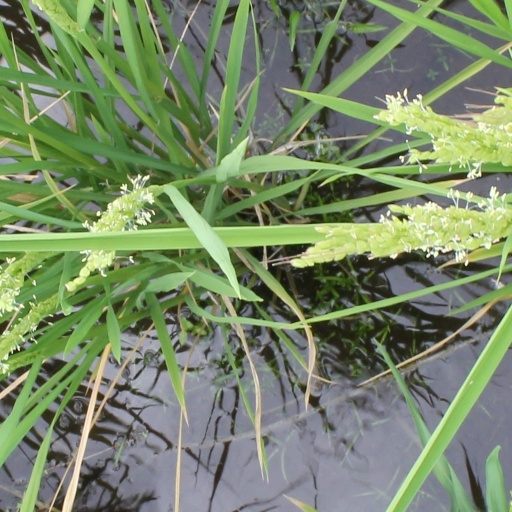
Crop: rice